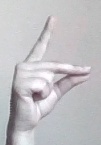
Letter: ta